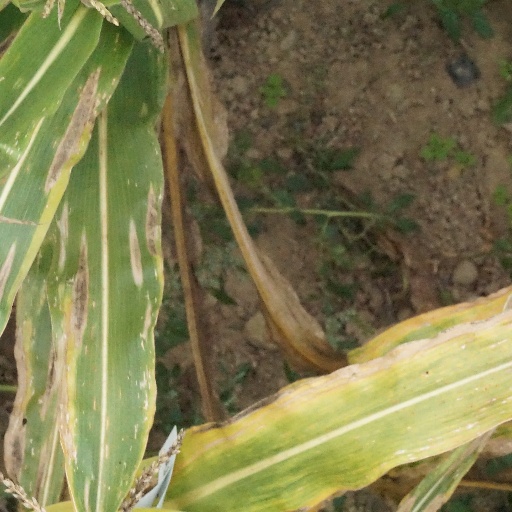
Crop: maize; corn